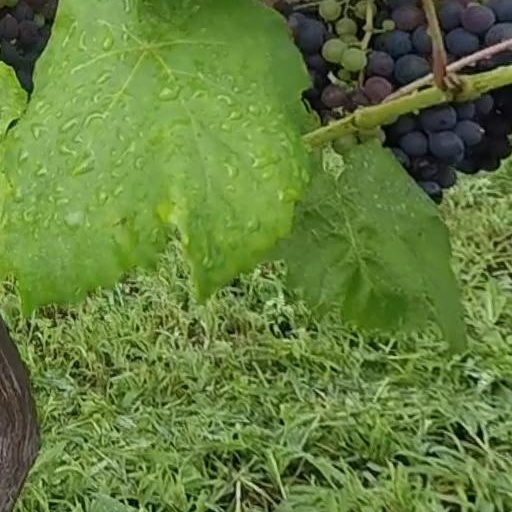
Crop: grape